Bob Newland

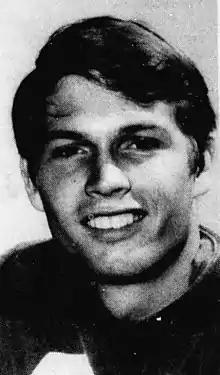
Newland in 1970

Robert Vaughn Newland (October 27, 1948 – June 30, 2021) was an American professional football player who was a wide receiver in the National Football League (NFL). He was selected by the New Orleans Saints in the seventh round of the 1971 NFL draft. He played college football for the Oregon Ducks.